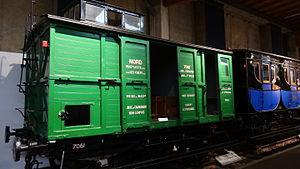
Fourgon frein mixte 3ème classe Nord 7061, avec vigie, à la Cité du train, Mulhouse.
Le fourgon-frein, appelé cambuse au Canada francophone ou caboose en Amérique du nord anglophone, est un wagon d’accompagnement des trains de marchandises, doté d’un frein à vis. Situé en queue de train, il était occupé par un agent chargé de la surveillance du train et de son freinage en cas de besoin.